Col du Corbier

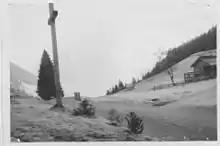
Col du Corbier 1961 restaurant la covagne and the cross

In April 1961, the town of Le Biot allowed Henri Teninge, restaurant owner in Morzine, originally from Bonnevaux, to build a café restaurant "Chez L'Henri" on a plot of 4945 m2 belonging to the town at a place called "On the Joux." In 1967, the town sold it to him for one franc per square meter.